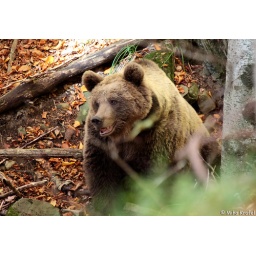
female European brown bear Ursus arctos in autumn beech forest in Dinaric Mts. Slovenia